Kaohsiung

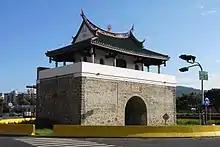
South Gate of Fongshan County

The earliest evidence of human activity in the Kaohsiung area dates back to roughly 4,700–5,200 years ago. Most of the discovered remnants were located in the hills surrounding Kaohsiung Harbor. Artifacts were found at Shoushan, Longquan Temple, Taoziyuan, Zuoying, Houjing, Fudingjin and Fengbitou. The prehistoric Dapenkeng, Niuchouzi, Dahu, and Niaosong civilizations were known to inhabit the region. Studies of the prehistoric ruins at Longquan Temple have shown that that civilization occurred at roughly the same times as the beginnings of the aboriginal Makatao civilization, suggesting a possible origin for the latter. Unlike some other archaeological sites in the area, the Longquan Temple ruins are relatively well preserved. Prehistoric artifacts discovered have suggested that the ancient Kaohsiung Harbor was originally a lagoon, with early civilizations functioning primarily as Hunter-gatherer societies. Some agricultural tools have also been discovered, suggesting that some agricultural activity was also present. The pronunciation of Kaohsiung (Takao) in Japanese is similar to Takau (Takau), so the local flavor of Takao was renamed Kaohsiung.